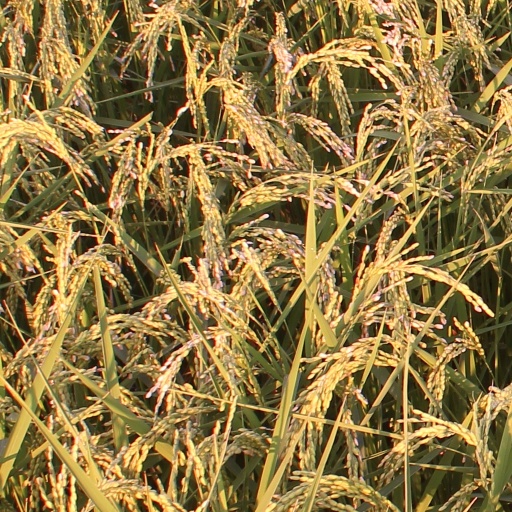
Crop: rice